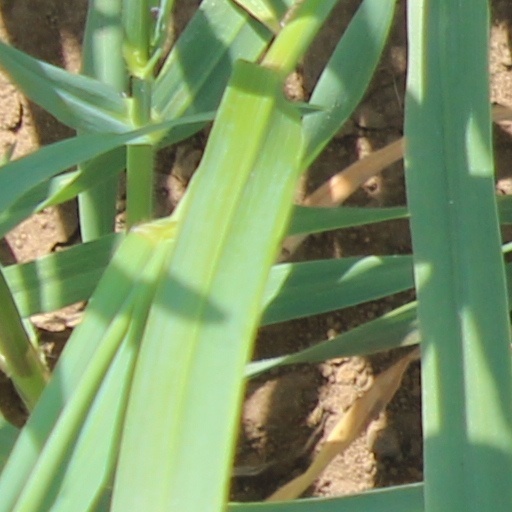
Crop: wheat